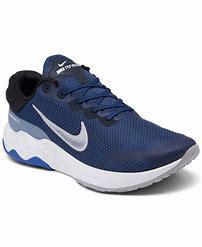
Brand: Nike
Model: Renew Ride 3